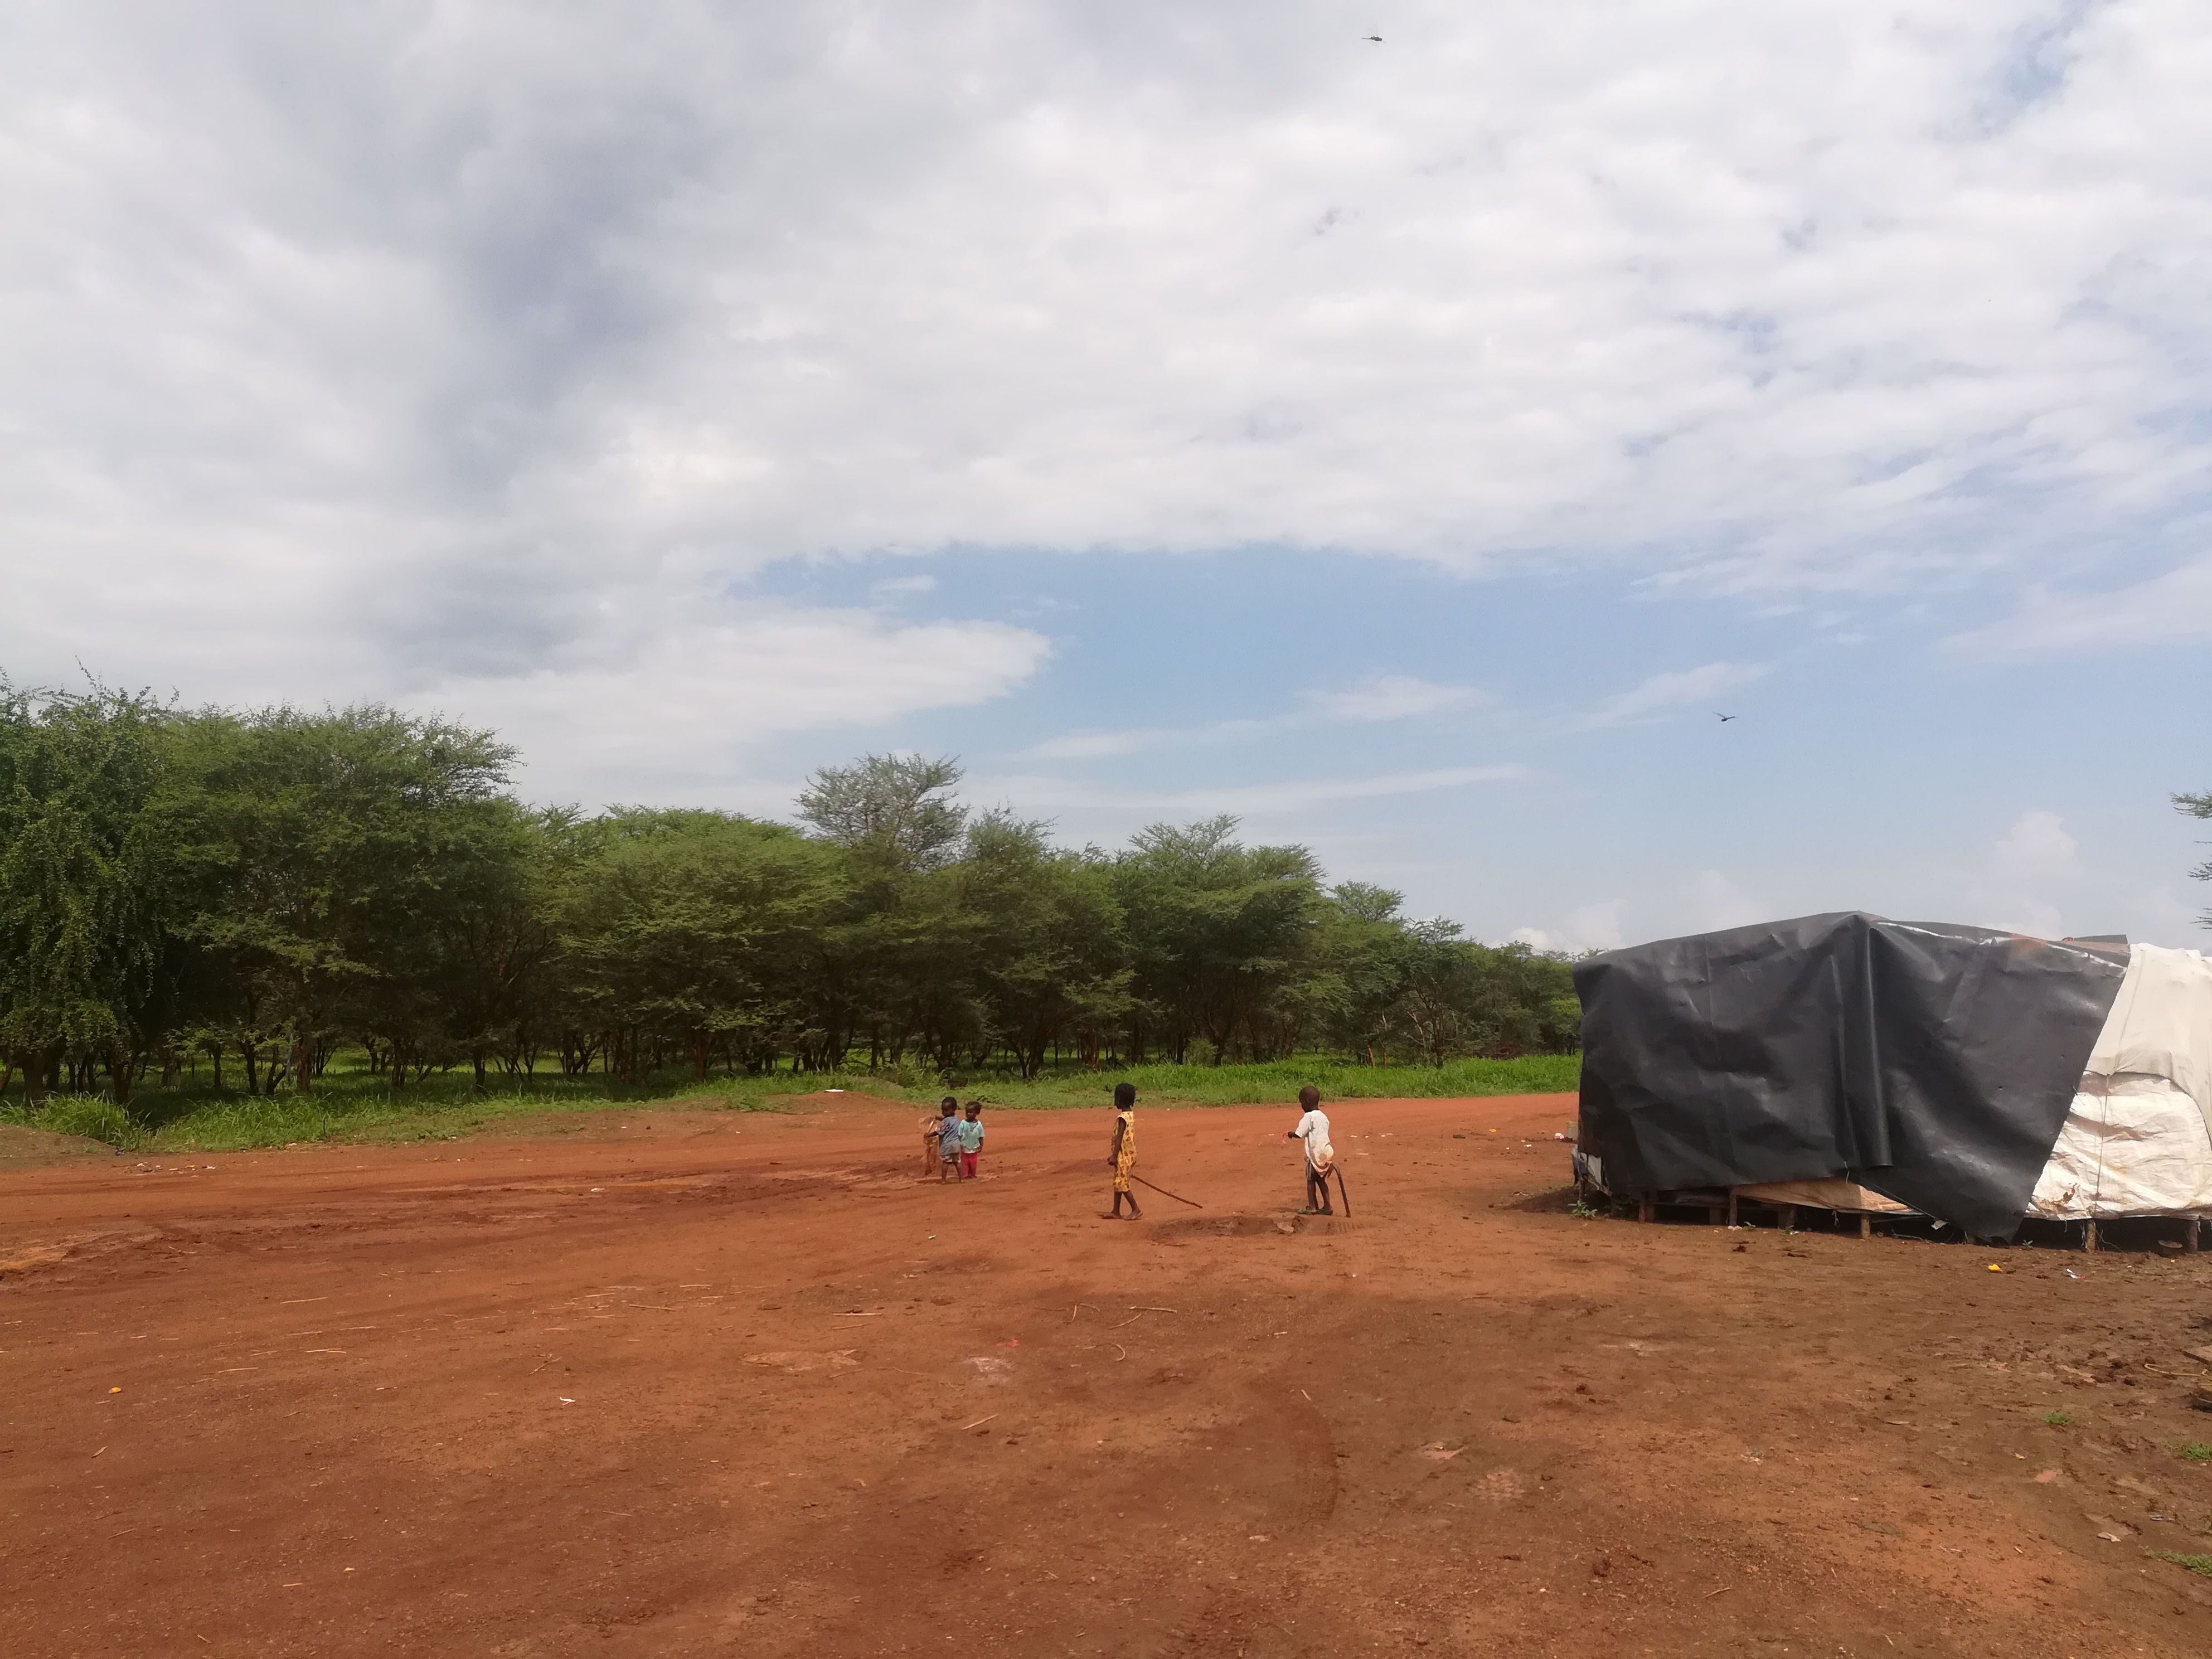
الوصف بالفصحى: مشهد بانورامي لمنشأة صناعية كبيرة تحتوي على أنابيب وخزانات
الوصف بالعامية السودانية: منظر بانورامي لموقع صناعي كبير ومواسير ممتدة وخزانات في أرض مفتوحة
التصنيف: Urban & City Life
التصنيف الفرعي: Industrial Facilities